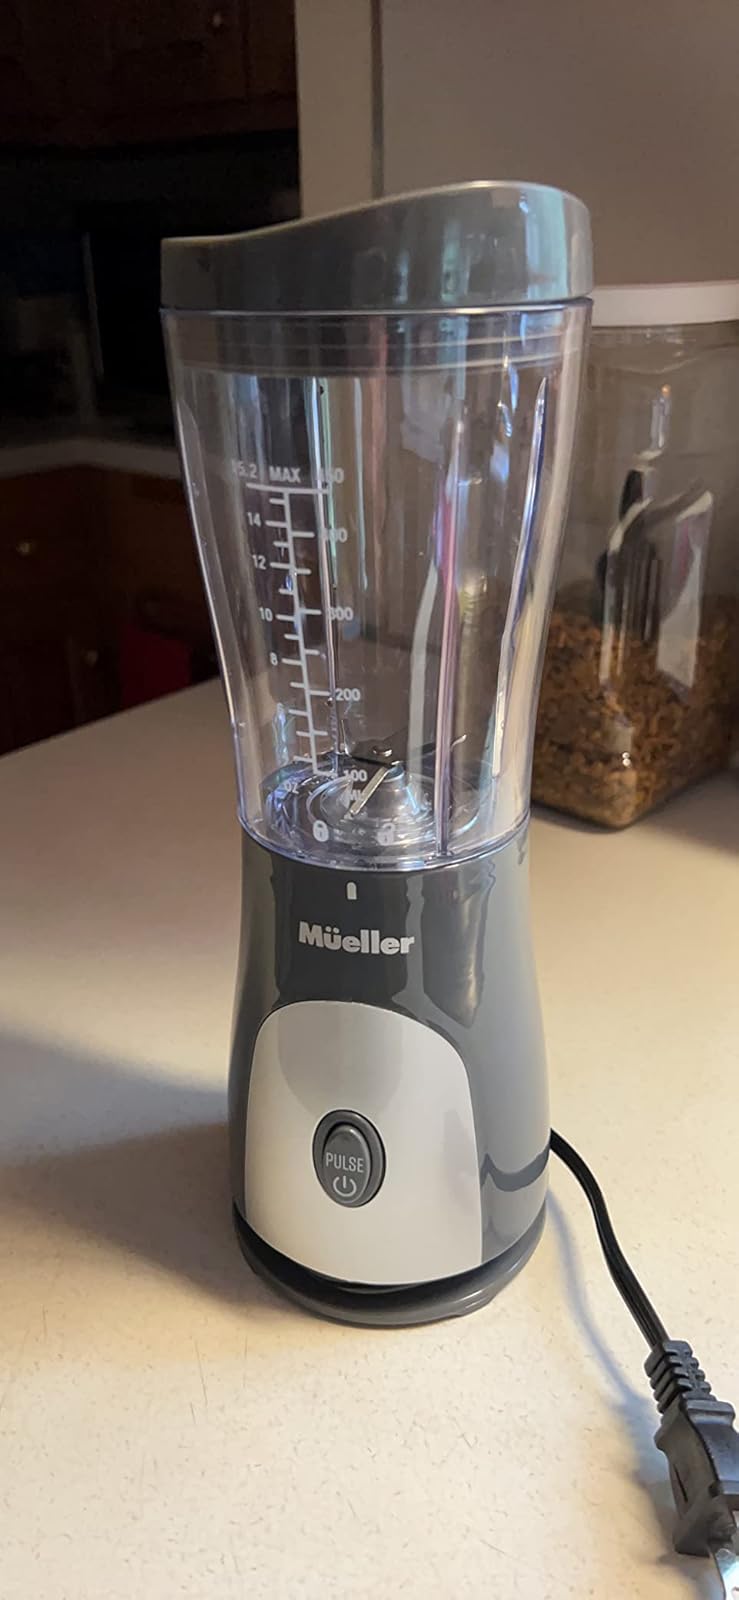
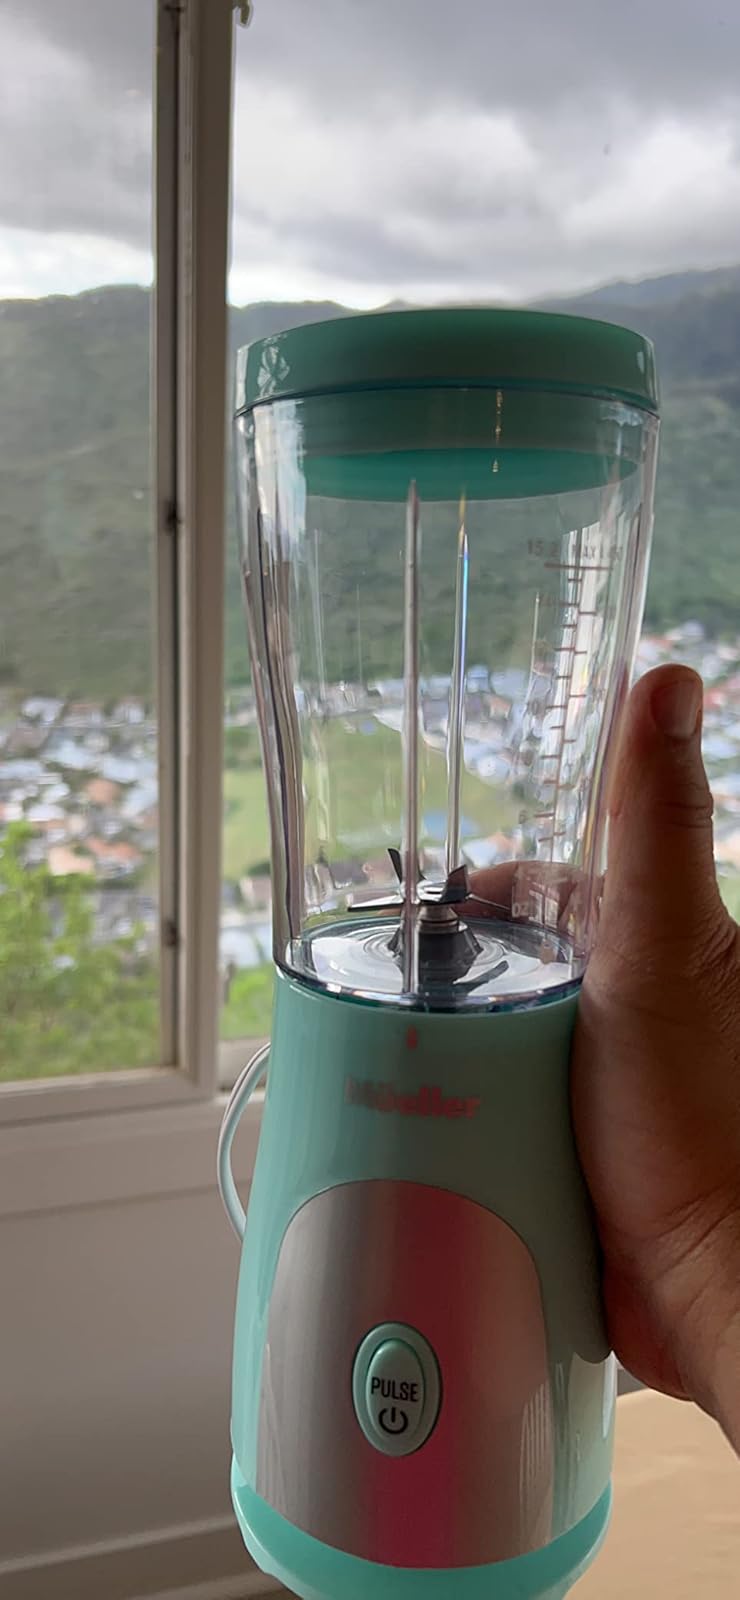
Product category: items_blender
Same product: no